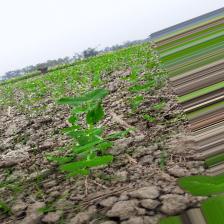
Label: Normal